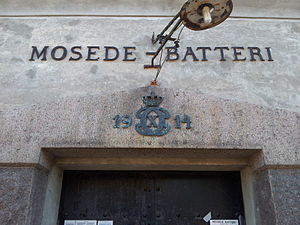
Mosede Fort
Indgangen til Mosede Fort
Indgang til Mosede Fort
Mosede Fort huser i dag det kulturhistoriske museum Mosede Fort om Danmark i årene 1914-18.